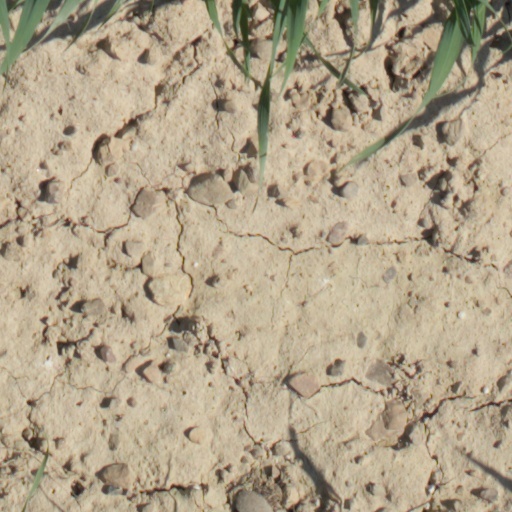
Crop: wheat